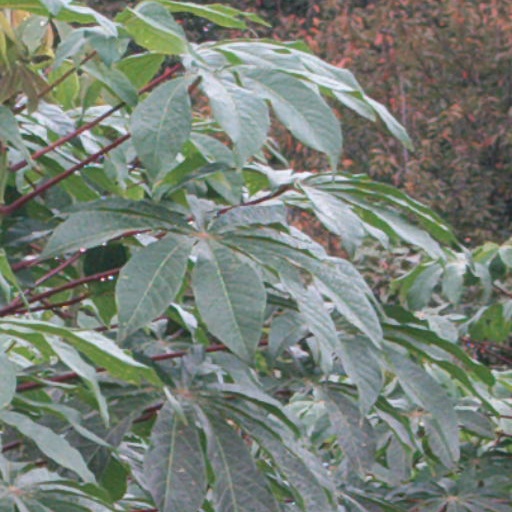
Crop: cassava